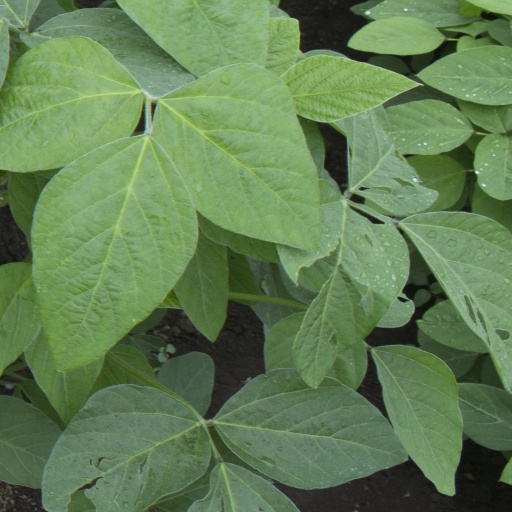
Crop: soybean